History of gay men in the United States

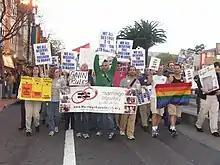
Rally in support of Gavin Newsom's decision to grant marriage licenses

In 1978 Harvey Milk became the first openly gay man elected to public office in the United States, and the first openly gay or lesbian person to be elected to public office in California, when he won a seat on the San Francisco Board of Supervisors. Milk served almost 11 months in office and was responsible for passing a stringent gay rights ordinance for the city. However, on November 27, 1978, Milk and Mayor George Moscone were assassinated by Dan White, a fellow city supervisor.